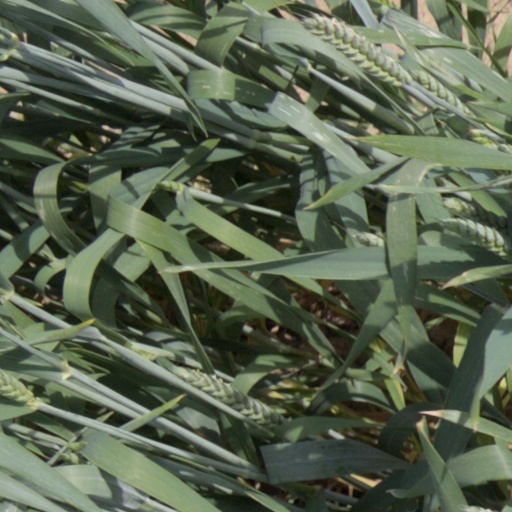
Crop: wheat